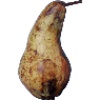
Label: Pear Abate 1